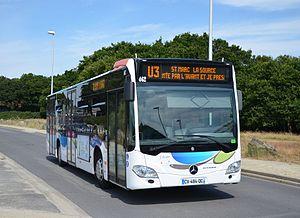
Mercedes Citaro C2 n°462 près du terminus Université, sur la ligne U3 du réseau STRAN de Saint-Nazaire.
Les lignes de bus de Saint-Nazaire constituent une série de lignes exploitées par la Société des transports de l'agglomération nazairienne, articulées autour de la ligne de bus à haut niveau de service Hélyce.
La Société des transports de l'agglomération nazairienne est une Société publique locale, fondée en 1984 à Saint-Nazaire. Elle a pour objectif l'exploitation du réseau de transports en commun de voyageurs sur le territoire de la communauté d'agglomération de la Région Nazairienne et de l'Estuaire.